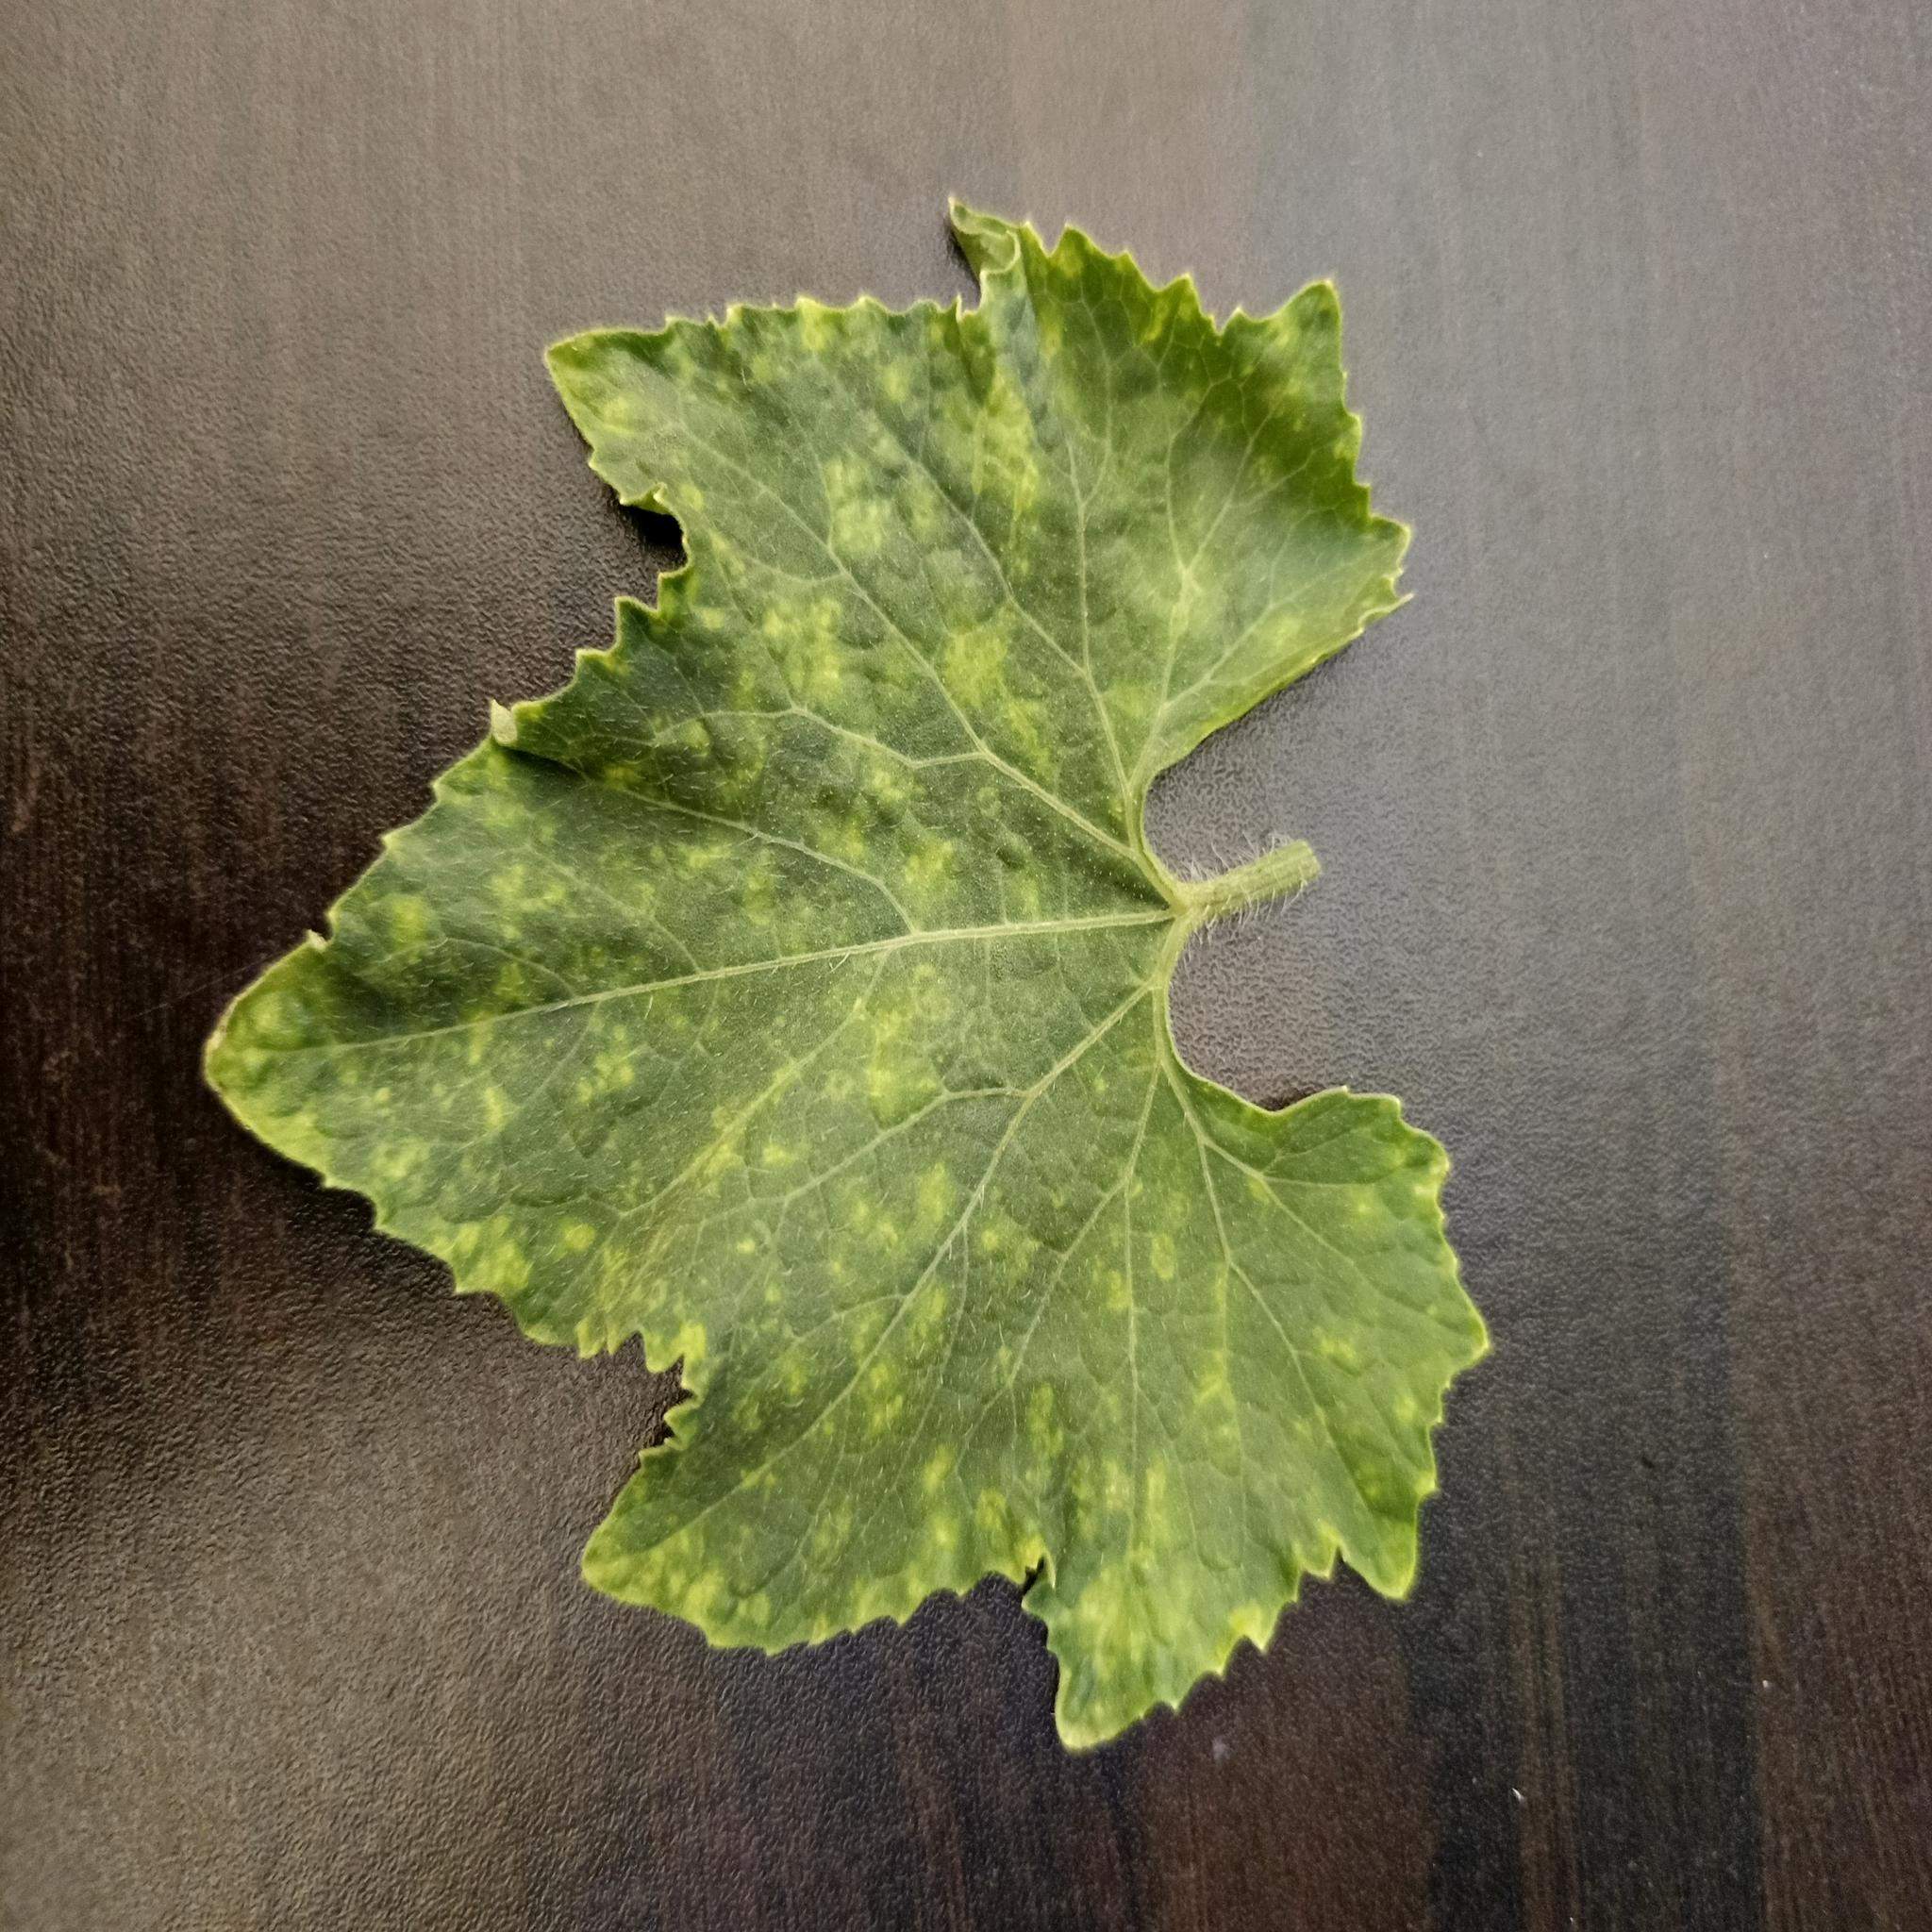
Label: Downy mildew